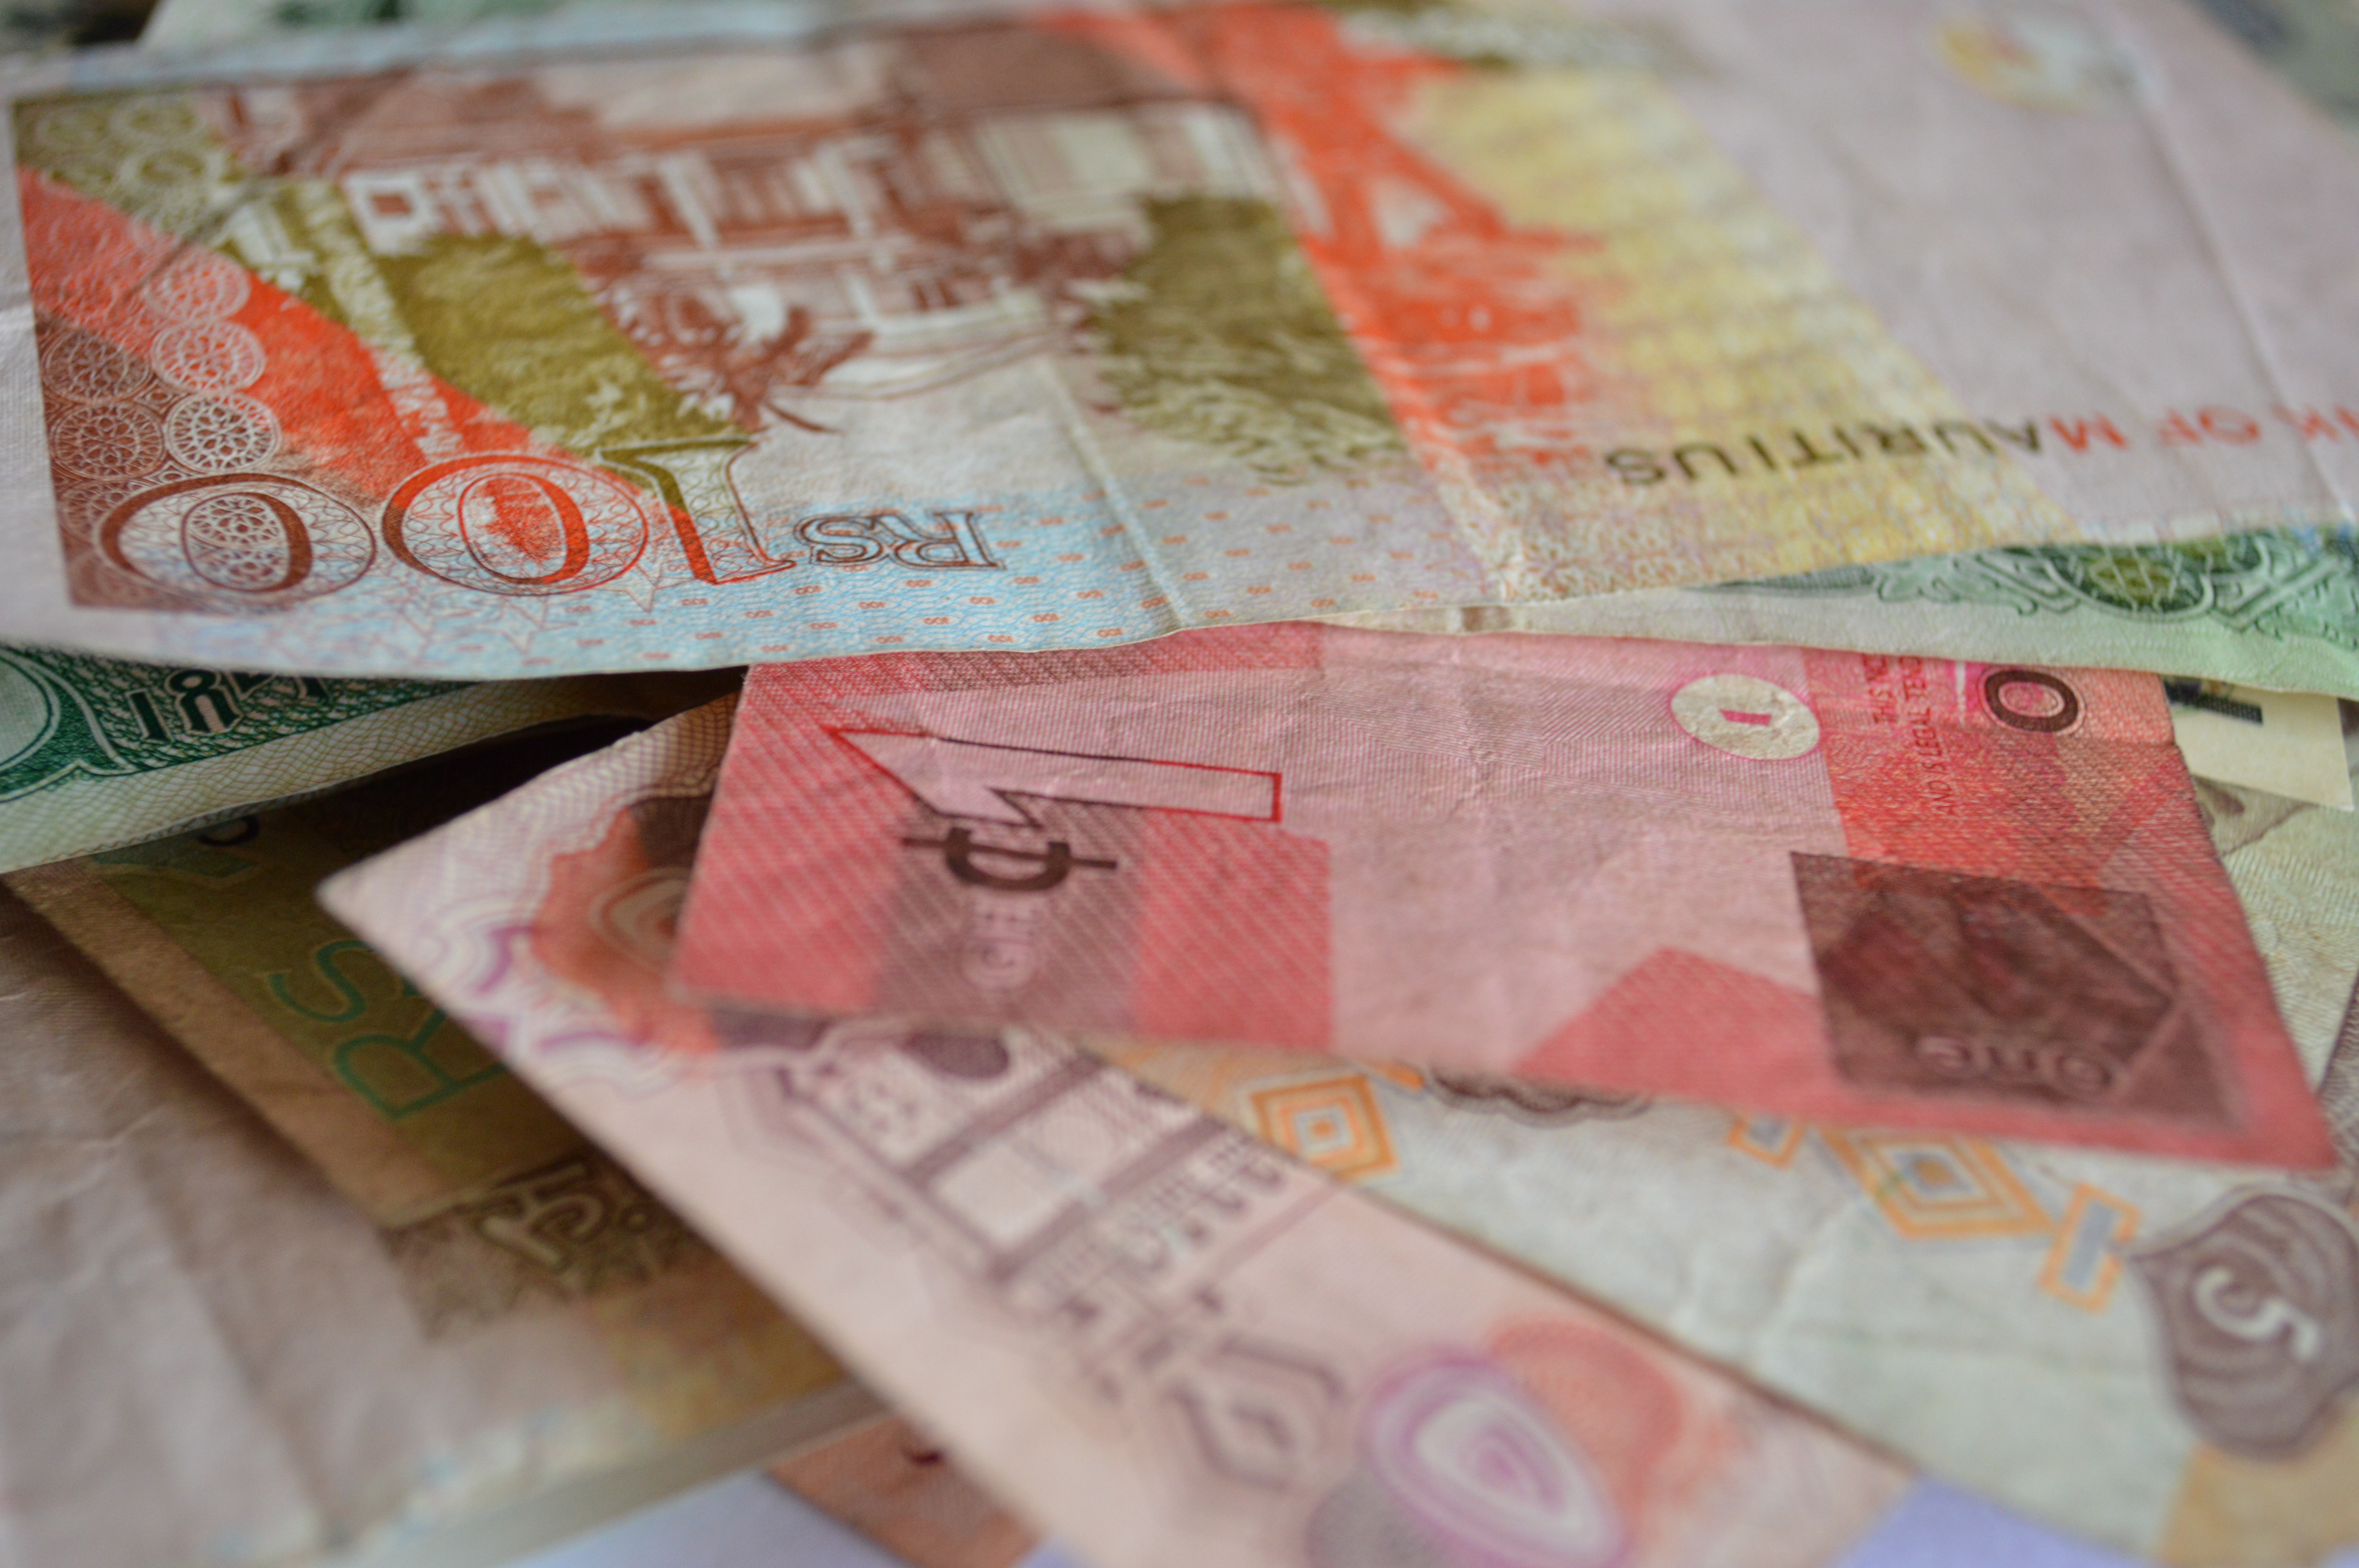
pattern, money, business, paper, material, cash, textile, art, bank, currency, saving, banking, india, rich, commerce, indian, tax, value, economy, income, financial, wealth, profit, investment, exchange, price, economic, banknotes, funds, expense, banknote, bills, paper money, quilting, hundred, rupees, payout